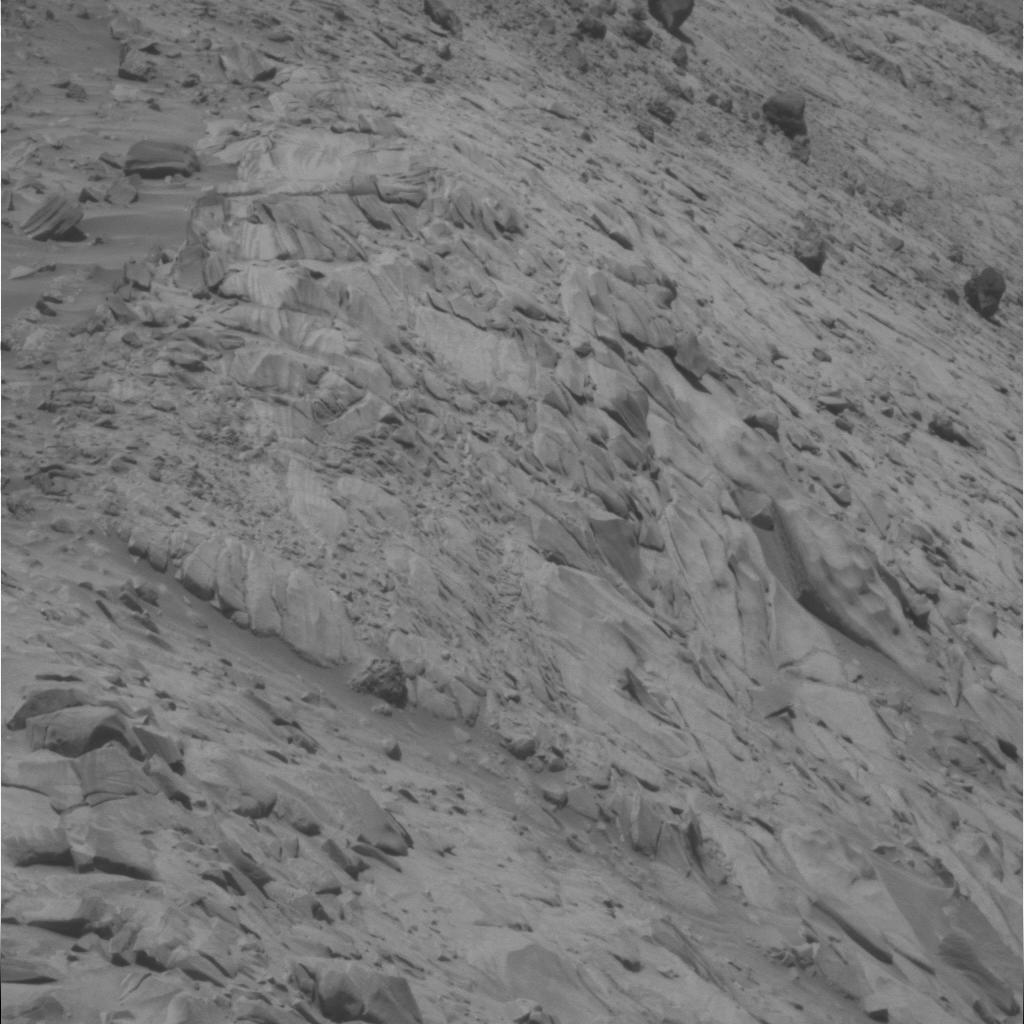
Surface features visible: Rock Outcrops, Float Rocks, Rock (Linear Features), Soil, Nearby Surface